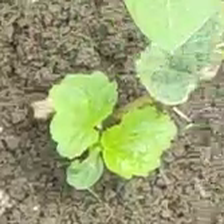
Weed species: Little_Mallow(Malva parviflora)